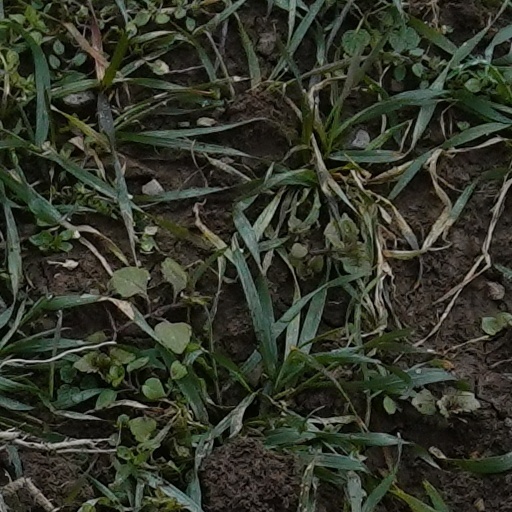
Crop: wheat